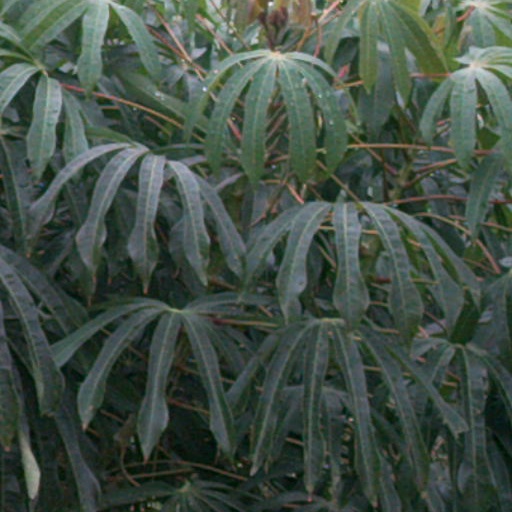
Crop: cassava